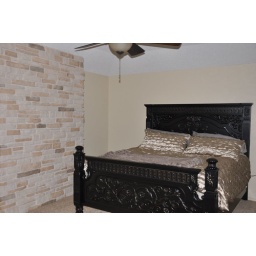
It has a stone wall that corresponds to the fireplace in the Living Room.